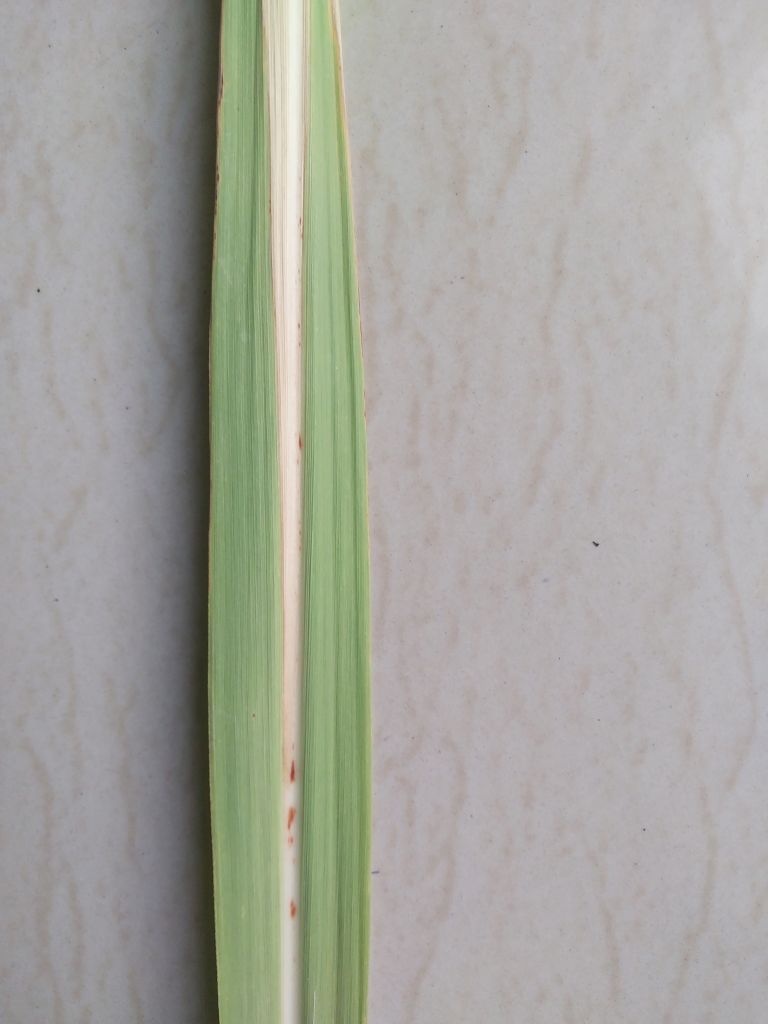
Label: Brown Spot